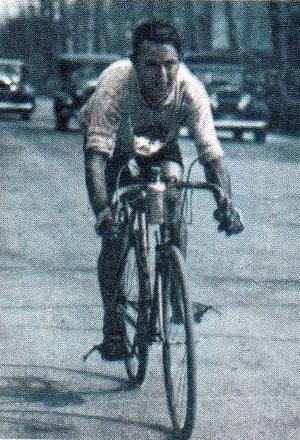
Sylvère Maes, né le 27 août 1909 à Zevekote et mort le 5 décembre 1966 à Ostende, est un coureur cycliste belge. Il a notamment remporté le Tour de France en 1936 et 1939, et Paris-Roubaix en 1933. Il n'a aucun lien de parenté avec Romain Maes qui a remporté le Tour de France 1935.
La page Tour de France à Montpellier relate le passage du Tour de France cycliste à Montpellier, commune française située dans le département de l'Hérault en région Occitanie.